Omarama

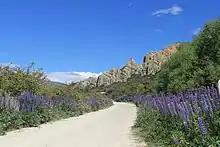
Omarama Clay Cliffs

Benmore Peak Observatory is located approximately 13 km north of Omarama, atop the nearby Benmore Range. Omarama has an annual mid-winter star party. Local street lighting and other light sources are dimmed or switched off for the duration of the event.